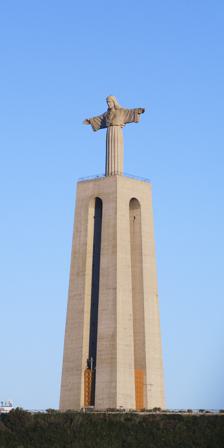
Building: Christ the King (Almada)
Country: Portugal
Year built: 1959
Church in Setúbal District, Portugal Sanctuary of Christ the King National Shrine of Christ the King Santuário de Cristo Rei The outstretched arms of the Christ the King sanctuary, projected towards the city of Lisbon 38°40′43″N 9°10′17″W / 38.67861°N 9.17134°W / 38.67861; -9.17134 Location Almada , Setúbal District Country Portugal Website http://www.cristorei.pt/ History Dedication National tribute to the Sacred Heart Architecture Architect(s) António Lino Style Modern architecture Specifications Length 25 m (82 ft) Width 25 m (82 ft) Administration Diocese Diocese of Setúbal The Sanctuary of Christ the King ( Portuguese : Santuário de Cristo Rei ) is a Catholic monument and shrine dedicated to the Sacred Heart of Jesus Christ overlooking the city of Lisbon situated in Almada , in Portugal . It was inspired by the Christ the Redeemer statue of Rio de Janeiro , in Brazil , after the Cardinal Patriarch of Lisbon visited that monument. The project was inaugurated on 17 May 1959. The giant statue was erected to express gratitude because the Portuguese were spared the direct destructive effects of World War II . History View from the 25 de Abril Bridge The construction of the Christ the King monument was approved in a Portuguese Episcopate conference, held in Fatima on 20 April 1940, as a plea to God to release Portugal from entering World War II and celebrate the 50th anniversary of the act of consecration of the world to the Sacred Heart of Jesus . However, the idea had originated earlier on a visit of the Cardinal Patriarch of Lisbon to Rio de Janeiro in 1934, soon after the inauguration of the statue of Christ the Redeemer in 1931. View of Christ the King monument with the Tagus River in the foreground and Almada in the background In 1941 the land which was used to construct the monument was acquired. In 1949 the cornerstone was finally placed on the site, and managed by the Portuguese Episcopate. Construction began in 1949 and took ten years to complete, funded and supported by Apostleship of Prayer members. Yet it was only in 1952 that the first construction started on the site; at that time the foundations of the monument were established by Empresa de Construções OPCA . The final cost of the complex was of twenty million escudos (20 059 258$40). The inauguration of the complex officially began on 17 May 1959, and continued throughout the 20th century. On the 25th anniversary of the Shrine in 1984, the Chapel of Our Lady of Peace was first inaugurated. A new plan was approved to recondition the grounds of the Shrine (under the direction of Luiz Cunha and Domingos Ávila Gomes) and also to build a Sanctuary , which included a rectory, a chapel, administration and meeting halls and exhibition galleries. When Pope Paul VI created the Diocese of Setúbal on 16 July 1975, by means of the Papal bull Studentes Nos , the Monument of Christ the King and the Seminary of Almada remained under the control of the Patriarchate of Lisbon. In June 1999 the site passed under the authority of the Diocese of Setúbal, which immediately started to restore the monument. The municipal authority was responsible for public works, beginning in May 2001 to clean the area and reorganize the public spaces, under technical supervision of the School of Sciences and Technology of the Nova University of Lisbon . Following the restoration projects, the monument was reopened in a solemn ceremony on 1 February 2001. Due to its national importance, the Conference of Bishops determined that funds collected throughout the country on 23 November 2003 would be used for the restoration. Christ the King view from Lisbon In order to support pilgrimage to the site, in June 2004 new spaces in the Sanctuary building were inaugurated, including a dining room for 150 people and two segregated dormitories. This was followed on 17 May 2005 by the inauguration of a 150-person dining area and 80-person meeting hall, in addition to two segregated dormitories, dining room and kitchen. Improvements to the monument and sanctuary of Christ the King began in 2006. By 17 May of that year, the Chapel of Our Lady of Peace was inaugurated, under the supervision of architect João de Sousa Araújo. In the following year (17 May 2007), the Pope John XXIII hall was opened, containing eight oil paintings by the same architect, among them images from the encyclical Pax in Terris and a statue of the Angel of Portugal . Similarly, the old high cross from the Sanctuary of Our Lady of Fatima was donated to the Sanctuary of Christ the King, and unveiled on the same day. On 25 November 2005, the newly remodeled main sacristy in the monument's chapel was reopened. It features the original statue from the monument by sculptor Francisco Franco. On 17 May 2008, the Chapel of the Confidants in the Heart of Jesus, containing precious reliquaries of St Margaret Mary Alacoque , St John Eudes , St Faustina Kowalska and Blessed Mary of the Divine Heart was inaugurated, along with the Ten Commandments in bronze, which were placed on the main face of the monument. The inauguration of the Chapel of the Blessed Sacrament (6 January 2009) witnessed the presentation of two paintings related to the revelations made by Margaret Mary Alacoque and another, which was placed above the tabernacle. Pope Benedict XVI over flew the shrine on the occasion of his apostolic visit to Portugal in May 2010. Porsche controversy In summer 2023, carmaker Porsche controversially digitally removed the statue from footage of Lisbon in their advertisement, with the statue's base still visible. In response to the controversy, Porsche apologized and pulled the advertisement, later replacing it with one that retained the original footage which depicted the Christ the King statue. Architecture Christ the King aerial view Sanctuary of Christ the King View from the Tagus River The monument was erected on an isolated clifftop 133 m above the sea, overlooking the Tagus River left bank. It was constructed in the parish of Pragal , which was merged with the parishes of Almada, Cova da Piedade, Pragal e Cacilhas in 2013, into the municipality of Almada . It is the highest point in Almada, on a plateau dominated by the 25 de Abril Bridge , and close to the Estação Elevatória e Reservatório do Pragal. It is accessible from Lisbon by car (over the 25 de Abril Bridge east of the crossing), by train through station in Pragal and by ferry (the Cacilheiro ) over the Tagus , through the port of Cacilhas in Almada . The monument consists of a trapezoidal pedestal of 82 metres (269 ft) height, formed by four arches and a flat platform, supporting the 28 metres (92 ft) image of Christ. Its base was designed by architect António Lino in the form of a gate, while the statue of Christ the King was designed by sculptor Francisco Franco de Sousa. The four arches of the pedestal are oriented in the directions of the compass rose . The figure of Christ, comparable to the Christ the Redeemer statue in Rio de Janeiro , forms a cross, with its arms extended out facing the city of Lisbon, as if to embrace the city.  Due to issues of security and safety, the monument was sufficiently distanced from the cliffs on which it predominates. At the base of the statue is the observation deck, at 82 metres (269 ft), which enables panoramic views of the city of Lisbon, the Tagus River and the 25 de Abril Bridge. Under the statue, occupying a fifth of the pedestal's height is the Chapel of Our Lady of Peace ( Nossa Senhora da Paz ) with an entrance from the northern facade. This space is distinctly different with its masonry stone, the northern facade surmounted by cross and the other facades containing narrow doors. Inside two of the pillars is an elevator system with access to the terrace; the statue is 79.30 metres high, and overlooks the Tagus (192 metres above the river). To the south of the monument is the Sanctuary building, comprising a rectangular body of three wings, with facades covered with masonry brick. In 1987 there was a plan to construct 18 different buildings and spaces around the monument (including a restaurant, lookouts, a commercial complex, a parking area and a sanctuary), of which only a few of these structures were built. The most notable was the construction of the visitors' centre and the Sanctuary building. Interior The interior of the monument is divided into various spaces, among them a library, a bar, two halls and the main chapel. Two religious spaces were dedicated, one to the Chapel of Our Lady of Peace ( Portuguese : Capela de Nossa Senhora da Paz ) and the other to the Confidants of Jesus ( Portuguese : Capela dos Confidentes de Jesus ). There are relics exposed for public veneration (of Margaret Mary Alacoque, John Eudes, Faustina Kowalska and Mary of the Divine Heart), relating to the revelations of the Sacred Heart of Jesus ). Margaret Mary Alacoque John Eudes Faustina Kowalska Mary of the Divine Heart See also Cristo Rei of Dili , a comparable statue in the town of Dili ; in the former Portuguese colony of East Timor List of statues of Jesus List of tallest statues List of Christian pilgrimage sites References Notes